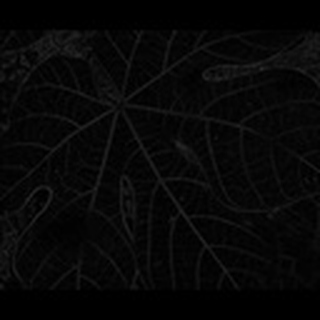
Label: healthy_cotton